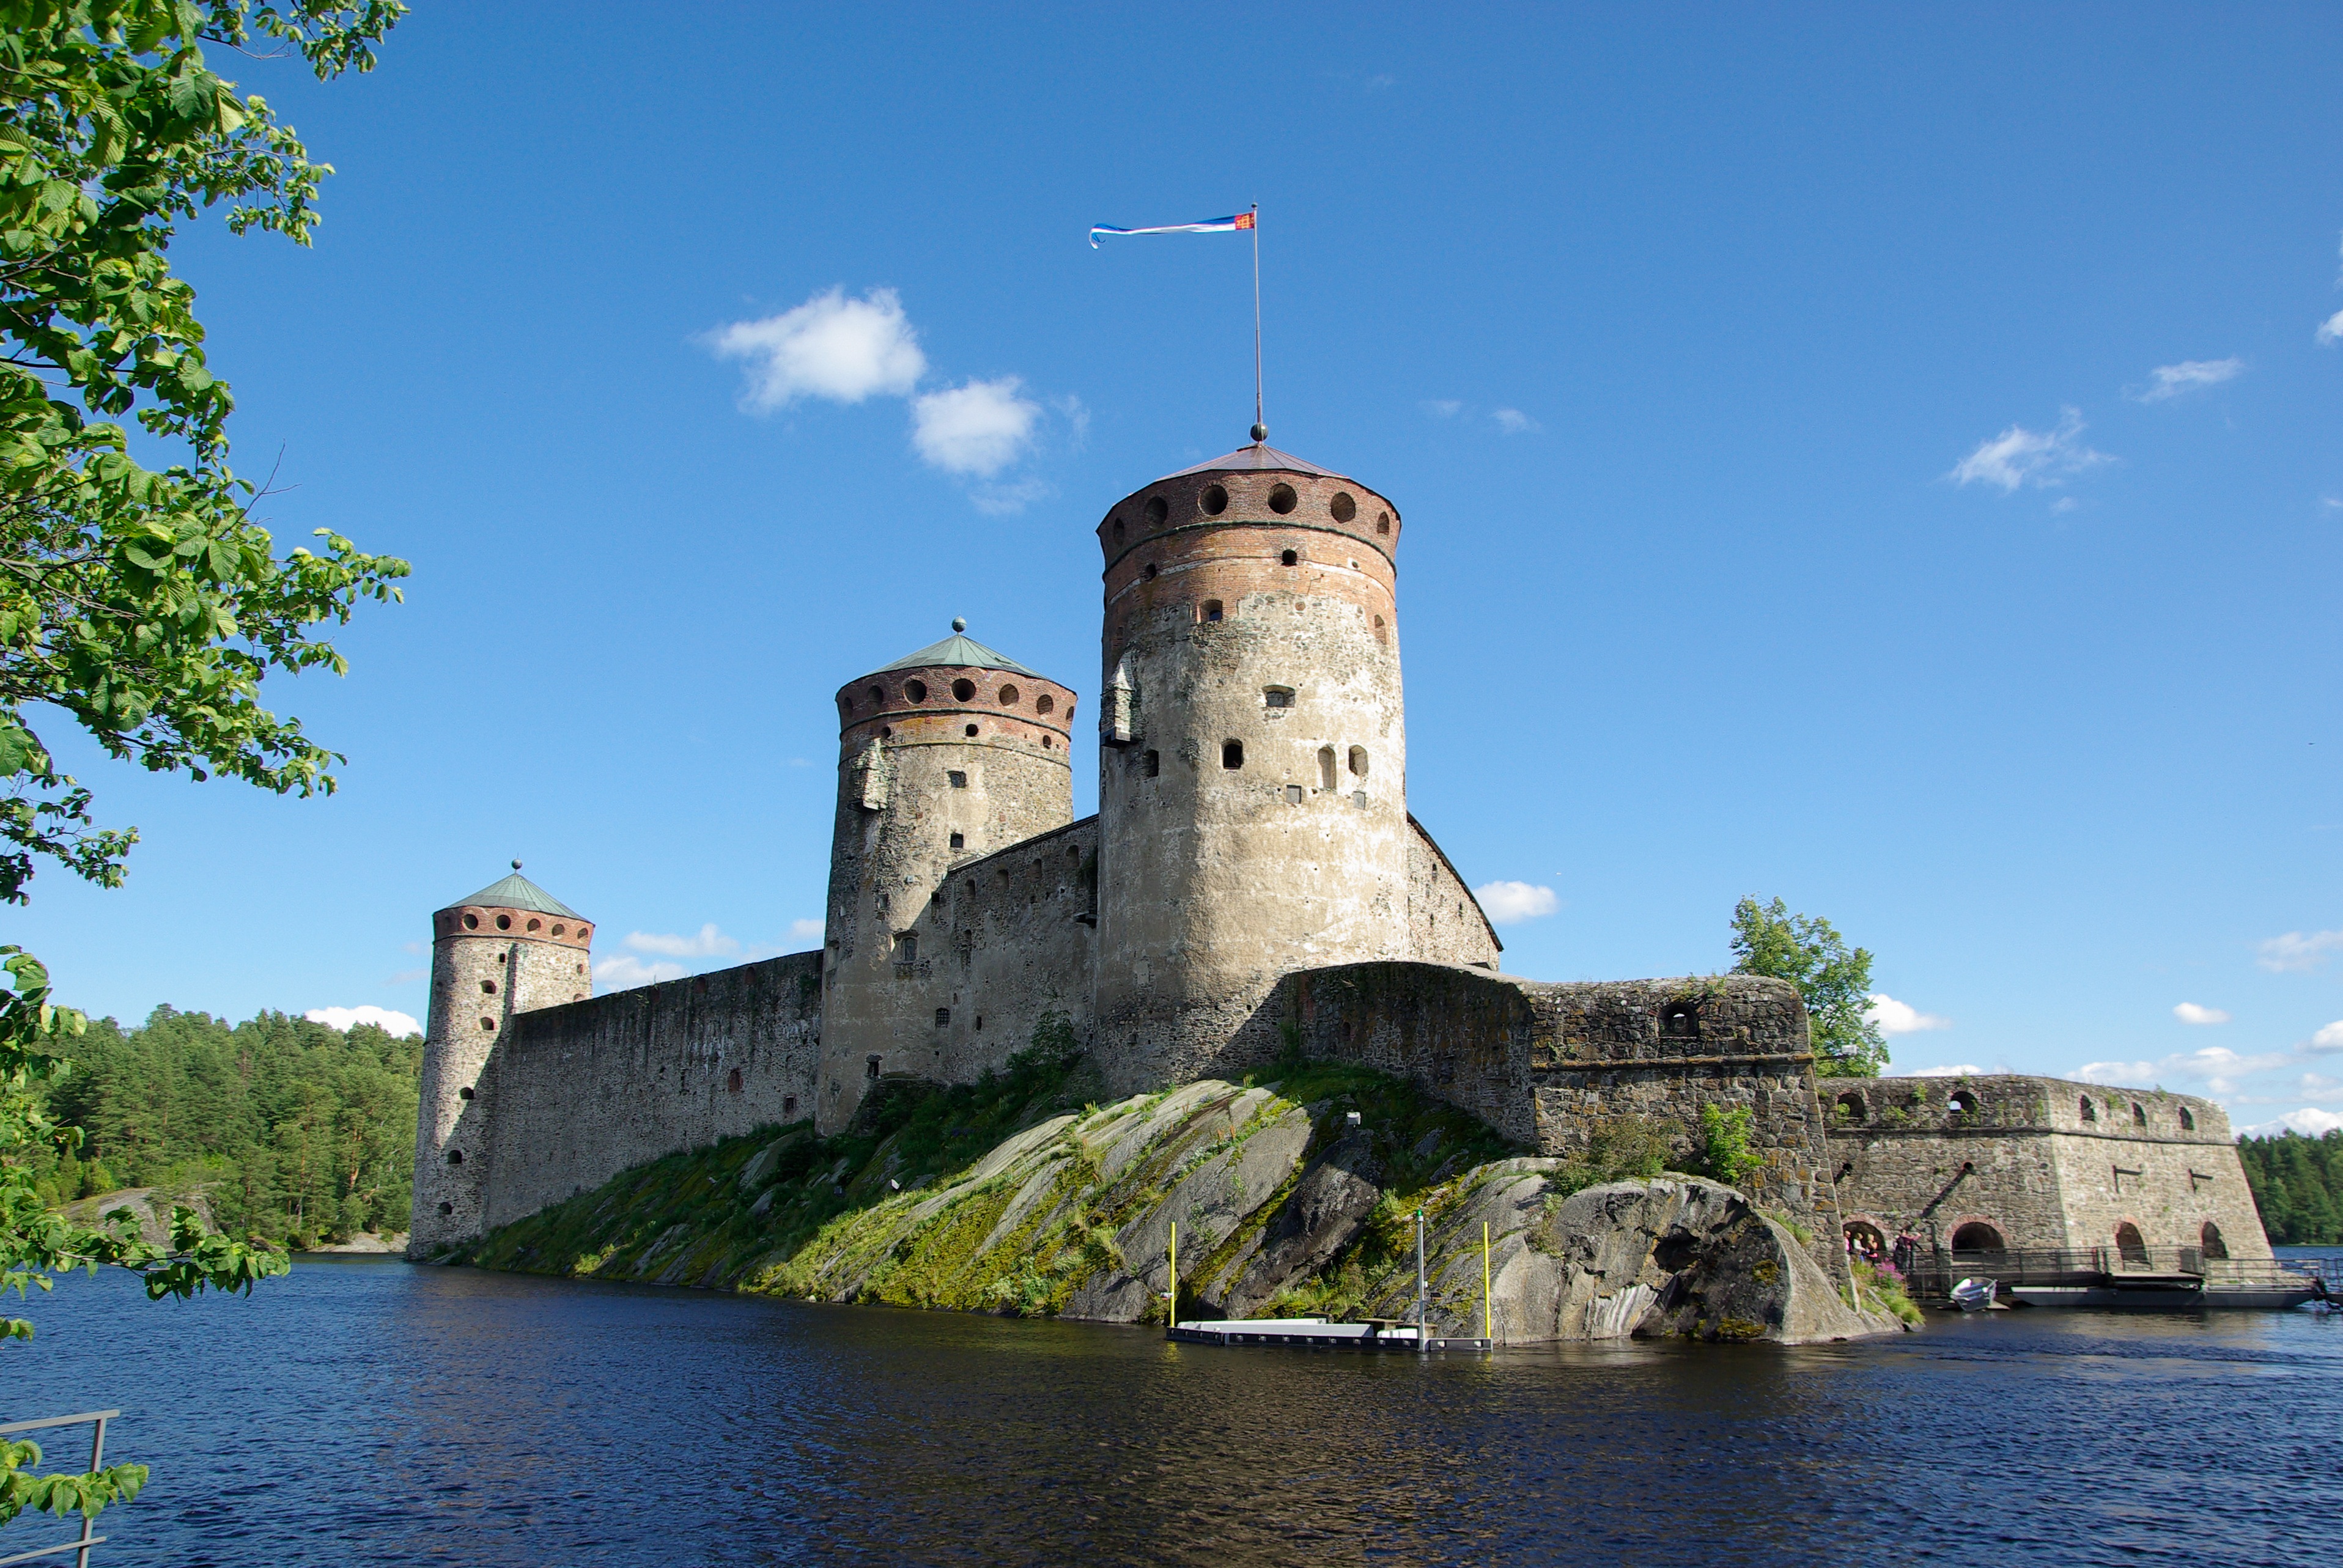
sea, coast, lake, building, chateau, tower, castle, fortification, waterway, fortress, finland, moat, savonlinna, water castle